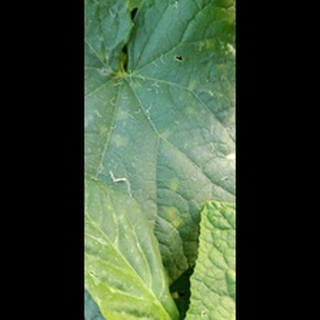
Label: diseased_cucumber